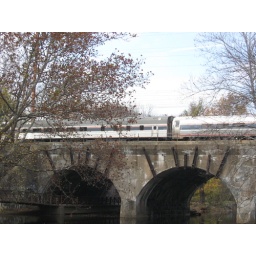
Amtrak Silver Star train 91 crosses Pennypack Creek bridge near Holmesburg Junction Philadelphia November 20 2010